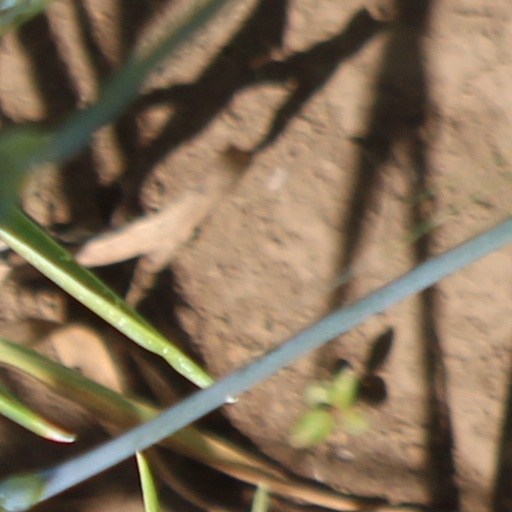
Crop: wheat